Rugby union in the Soviet Union

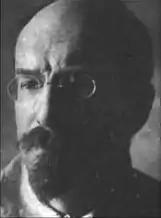
People's Commissar Anatoly Lunacharsky was one of the earliest advocates of the sport in the Soviet Union. By a strange coincidence, he died in Menton, France, where William Webb Ellis is buried.

In the first half of the 20th century, Soviet citizens endured the brunt of two world wars, two revolutions (1905 & 1917), a devastating Civil War, and a number of famines. In addition, there was some severe political repression, notably the Great Purge in the 1930s, which led to many people being sent to the Gulag. It is understandable that under such circumstances, a team sport such as rugby could not flourish and was low on the list of people's priorities. Only with the less repressive regime of the post-Stalin period did Soviet rugby begin to establish a firm base.